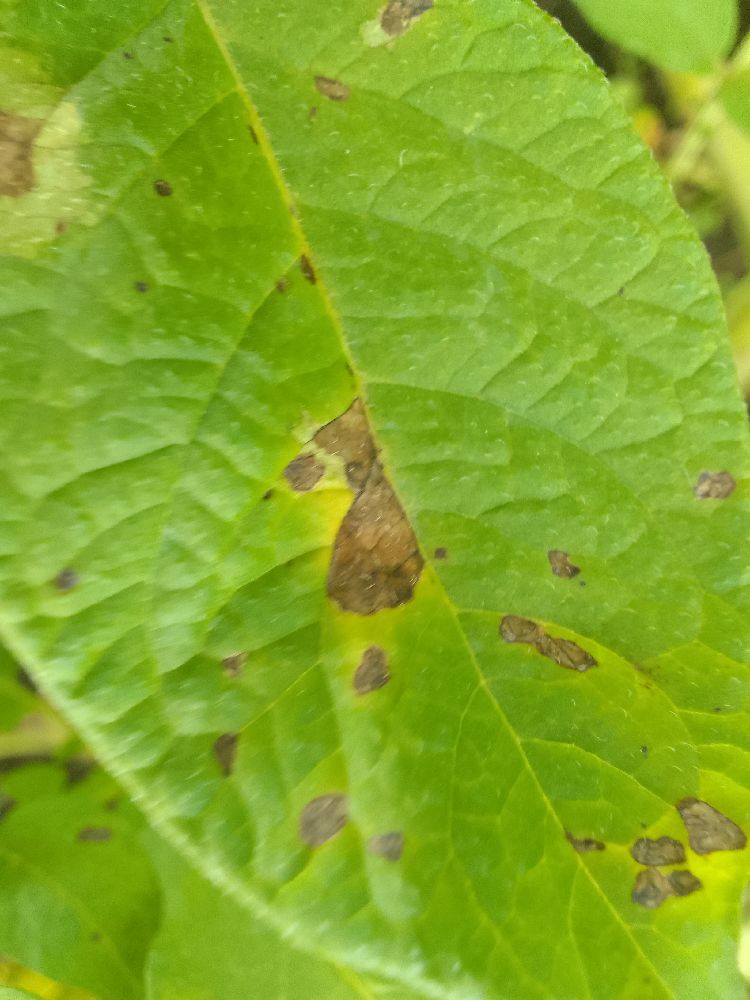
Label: Late blight